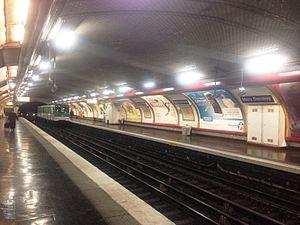
Marx Dormoy est une station de la ligne 12 du métro de Paris, située dans le 18ᵉ arrondissement de Paris.